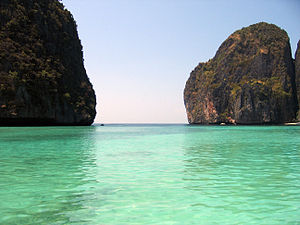
The Beach / Produktion
Maya bay ved Ko Phi Phi Leh.
The Beach er en britisk-amerikansk film instrueret af Danny Boyle fra 2000. Manuskriptet er skrevet af John Hodge og baseret på Alex Garlands roman af samme navn fra 1996.